Yousef Alikhani

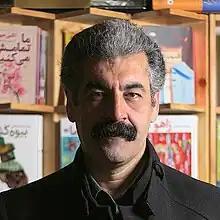
Yousef Alikhani

Alikhani was born in the Tati-speaking village of Milak, Qazvīn Province. He studied Arabic literature at the University of Tehran.